The Big Con

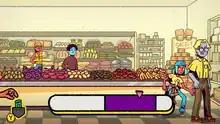
Ali pickpocketing a NPC. To successfully pickpocket the NPC, the pink needle has to be stopped in the purple zone.

"The Big Con" is an adventure game where the player controls Ali, a teenager who has to raise money to save her mother's video rental store. In each location, the player has to steal a certain amount of money. Once the threshold is reached, they can continue to explore, or leave the area by talking to Ted. Ali can earn money by pickpocketing non-player characters (NPCs). Each NPC has an indicator that shows the amount of the cash that they hold. To successfully pickpocket a character, the player will have to play a minigame where they must stop a needle in a target area. If Ali fails to pickpocket a NPC, she will have to find another disguise before attempting to pickpocket them again. If she fails three separate times, she will have to rewind VHS tapes at a video rental store. Ali will earn back lost money after completing this task. Ali can also earn money by collecting items and selling them to a pawnbroker. Ali can additionally accept sidequests from NPCs.